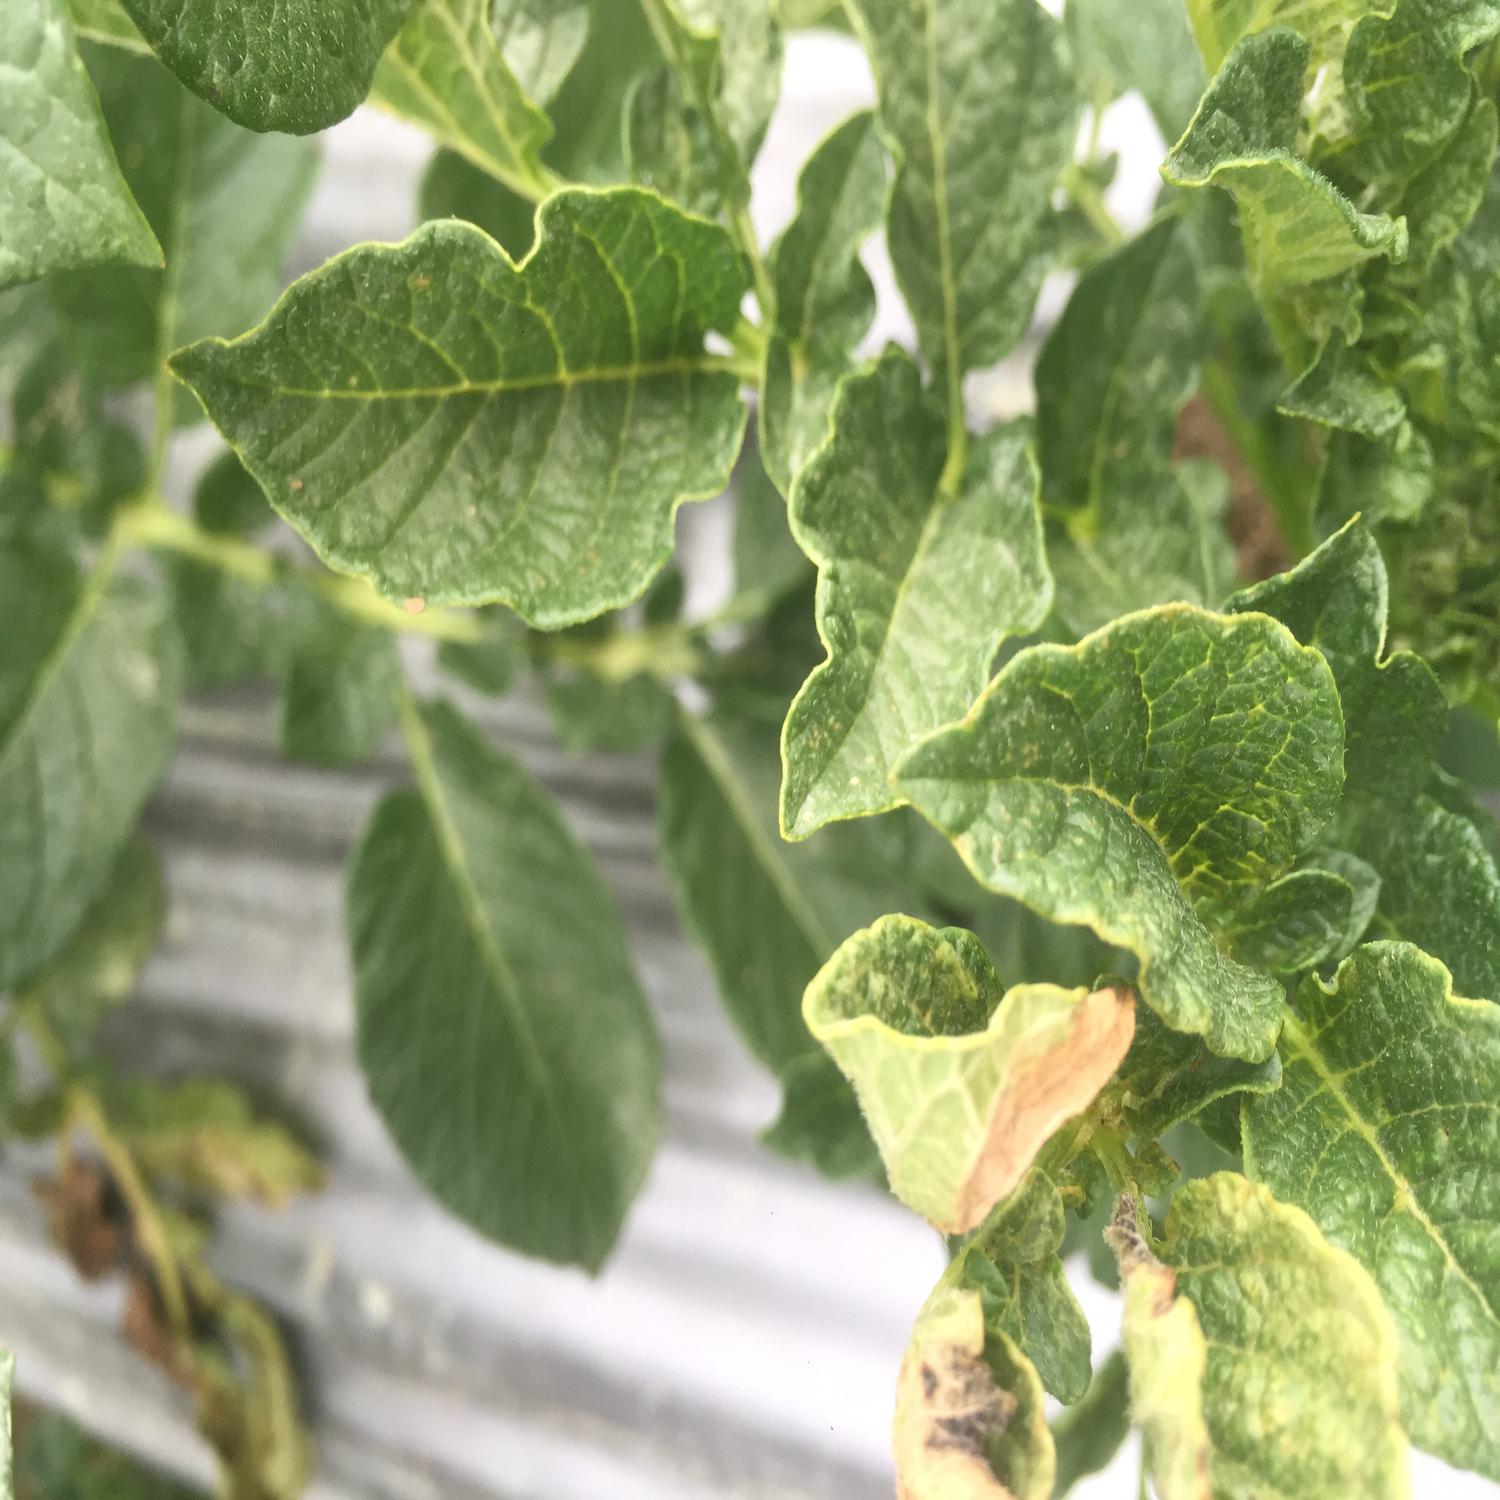
Etiqueta: Virus